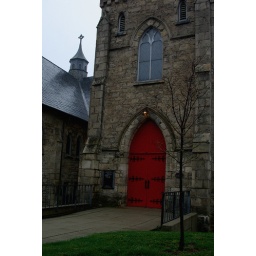
St James Church in Guelph - front red door